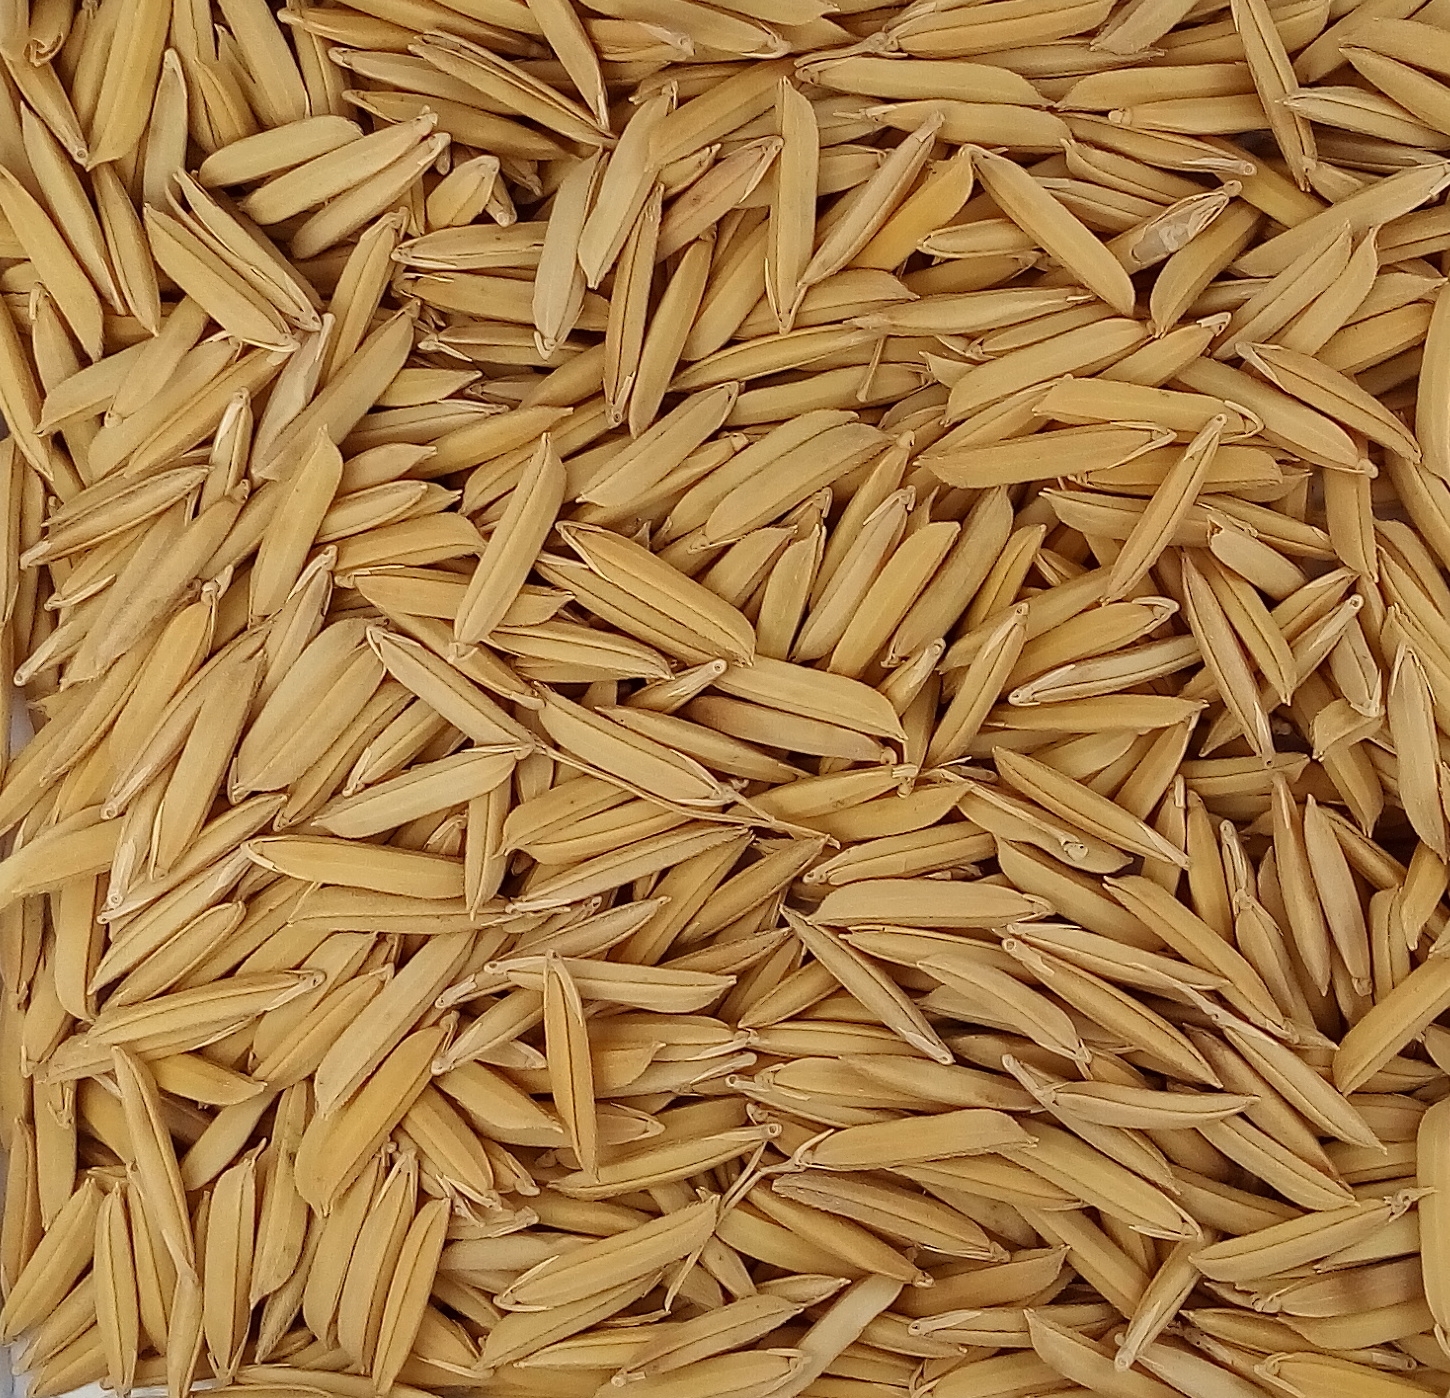
Rice seed variety: 1509